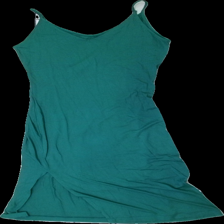
View: back
Type: Dress
Category: Ladies
Brand: Nly Trend
Colors: Green
Material: 100% cott
Cut: Regular
Size: S
Season: All
Stains: Minor
Price range: <50
Recommended usage: Export